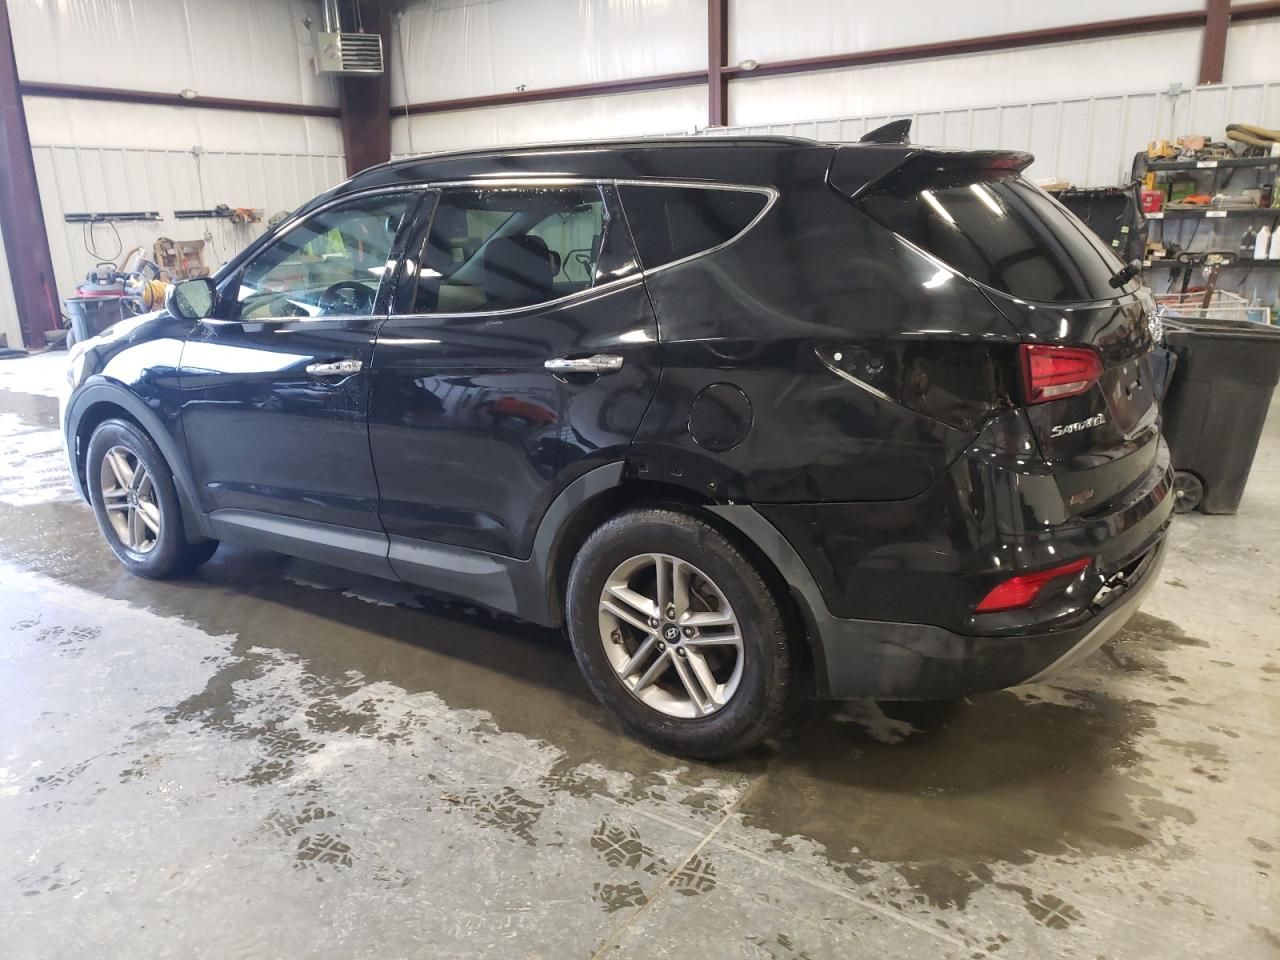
Aucun dommage détecté.
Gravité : aucun